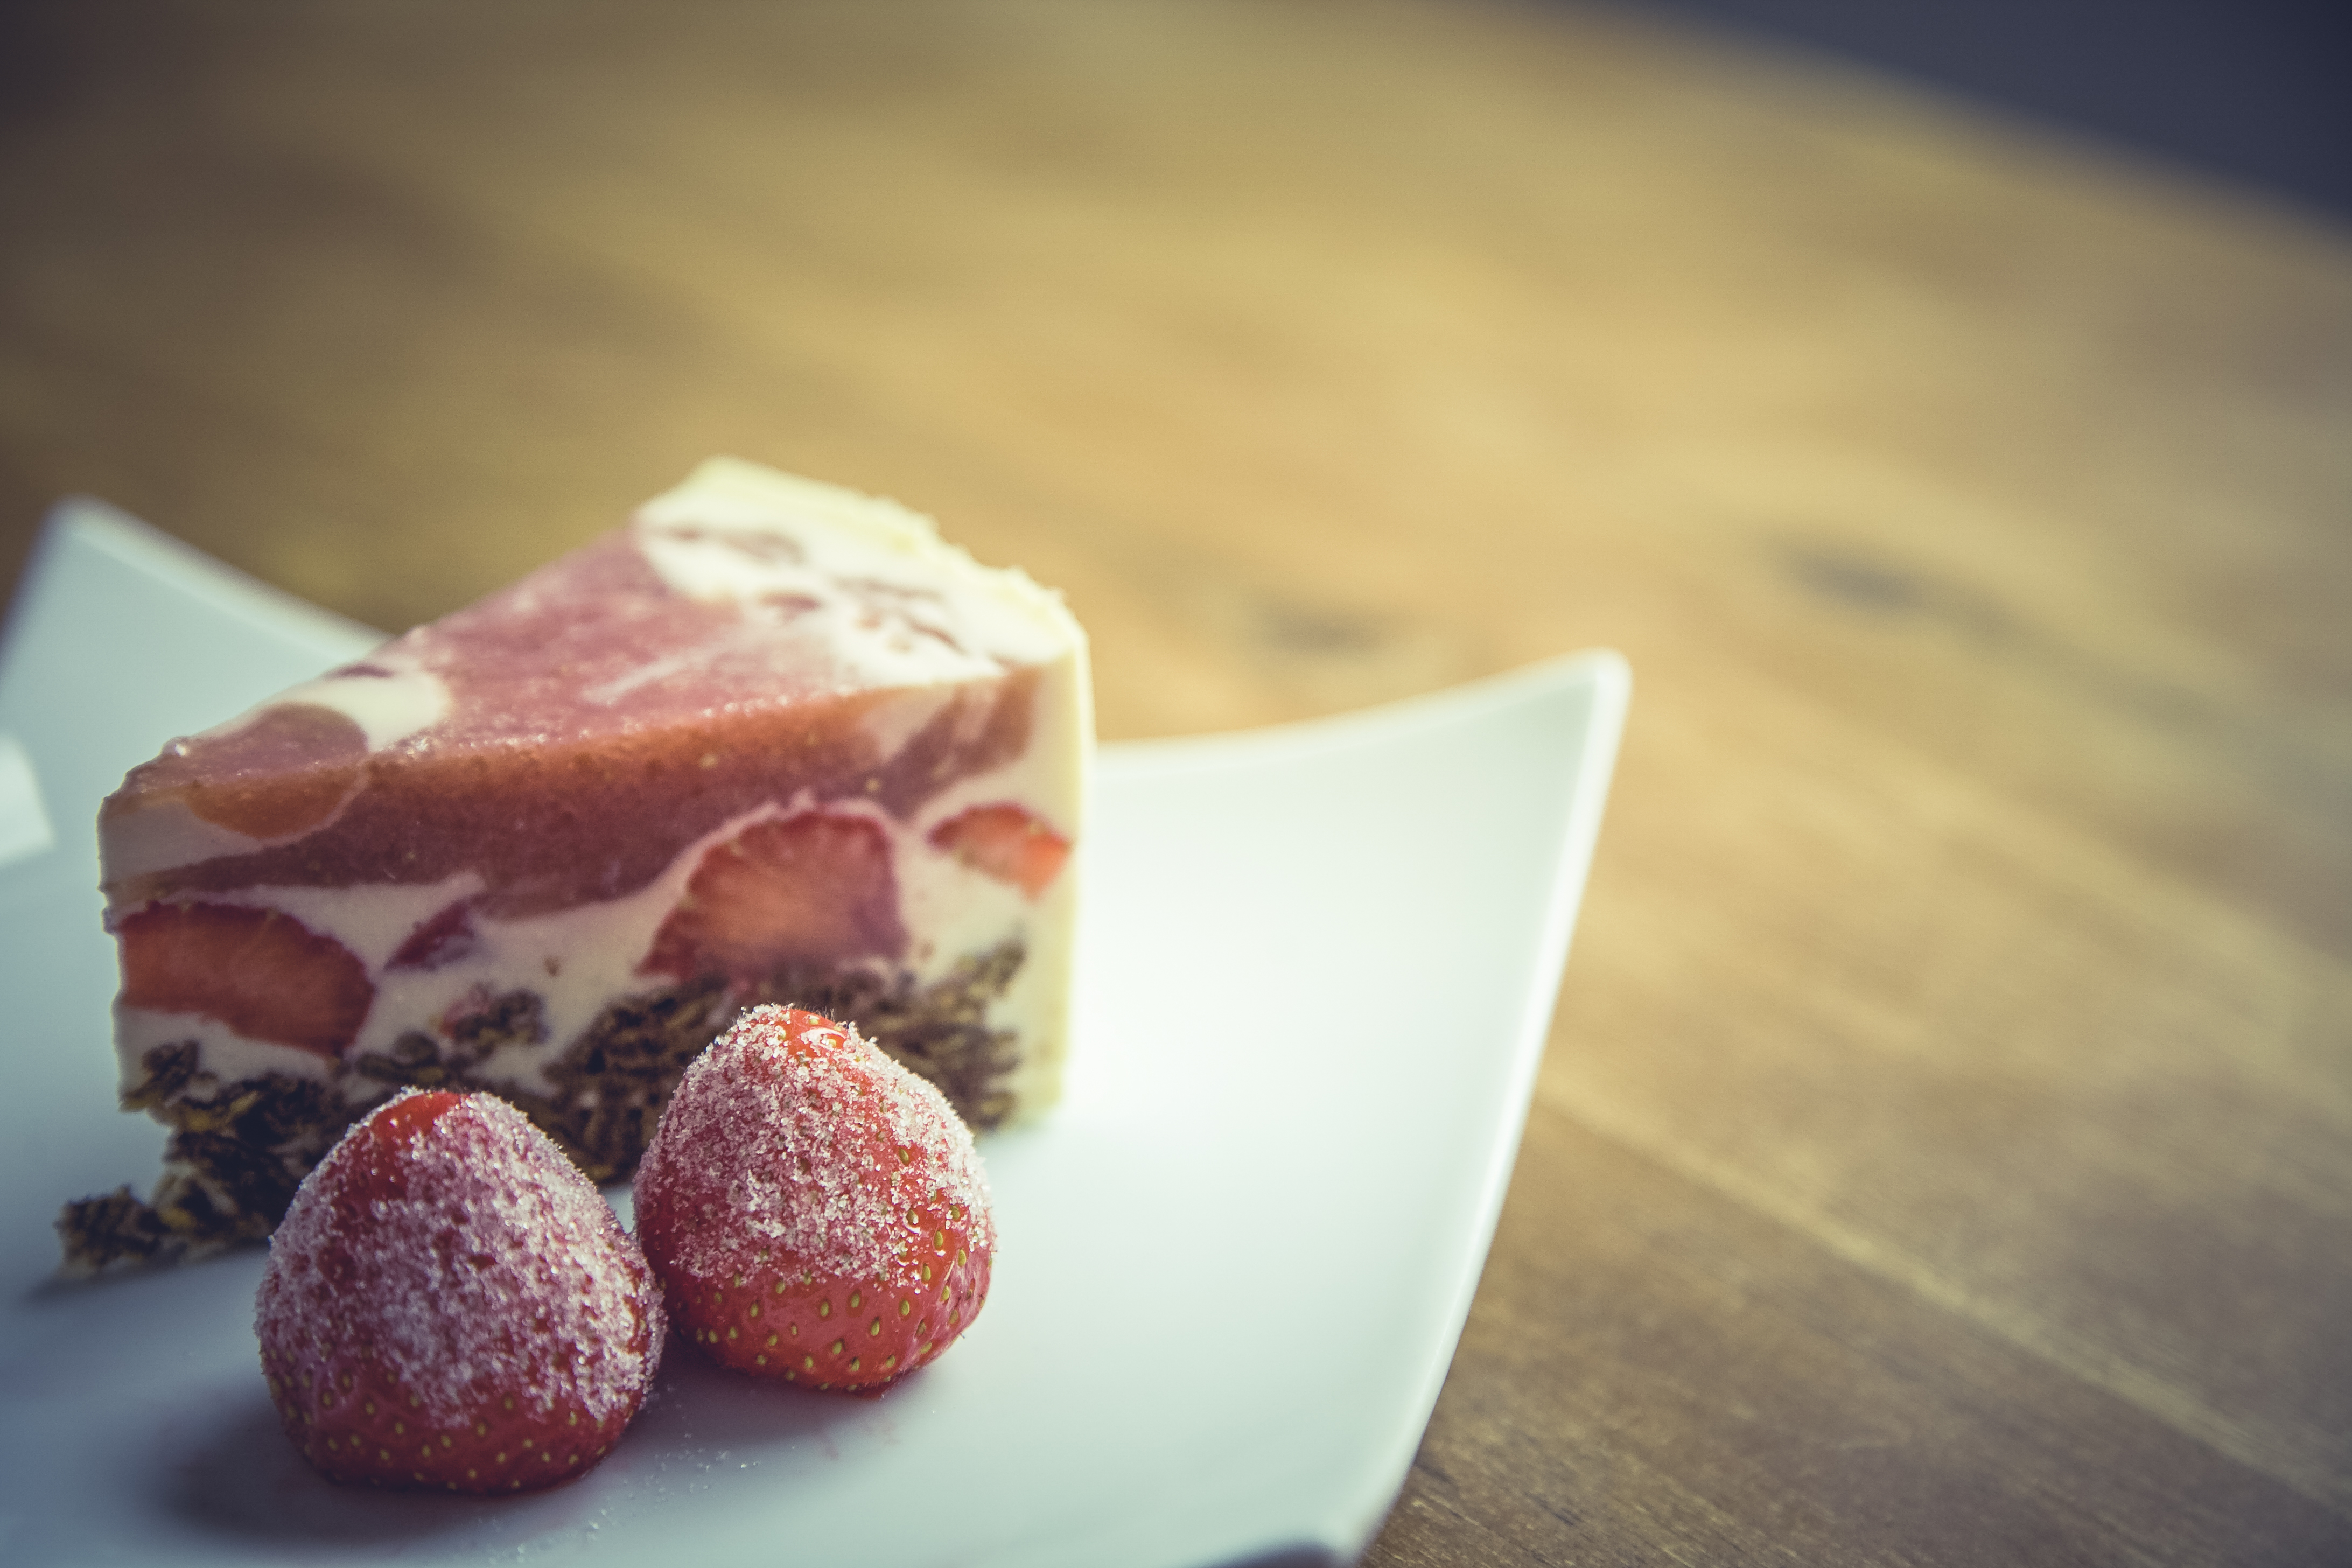
plant, raspberry, fruit, meal, food, produce, breakfast, baking, dessert, cake, dairy product, pastry, strawberry, sweets, strawberries, sweetness, flavor